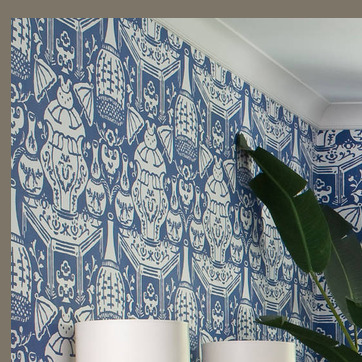
Material: wallpaper